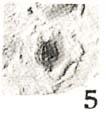
一个化石属于被子植物，其特征描述:核果，果近圆形，大小为4.5mm长，3.5mm宽，由果皮和果核两部分组成。果皮肉质，浅棕色，厚0.6~1mm，顶端开裂作漏斗形。核本质，棕色，宽3mm，正面可见两个房室，基部有柄。